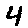
Label: 4